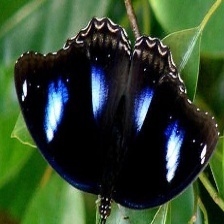
Species: GREAT EGGFLY